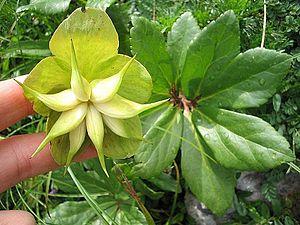
Helleborus est un genre de plantes de la famille des Ranunculaceae. En français, le nom vulgaire associé est hellébore, qui peut être aussi orthographié ellébore.